Triodetic dome

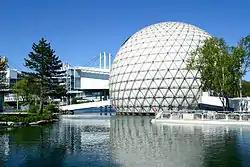
Cinesphere, an example of a Triodetic dome

A Triodetic dome is a type of geodesic dome whose space frame is constructed using Triodetic connectors, invented in 1955 by Canadian architect Arthur E. Fentiman.